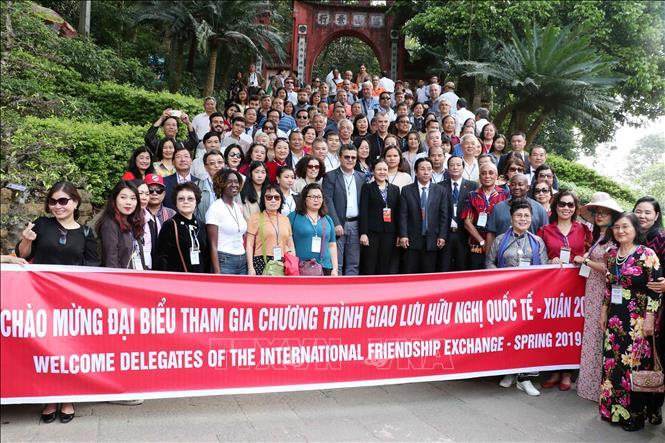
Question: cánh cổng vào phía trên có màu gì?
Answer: có màu đỏ